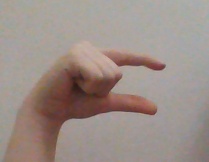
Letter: dal